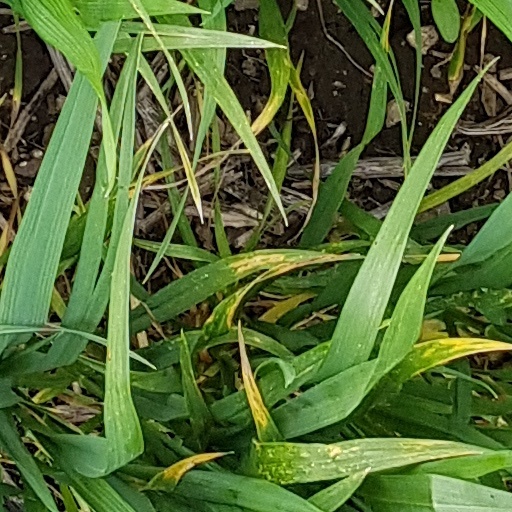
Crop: wheat